A Landing on the Sun

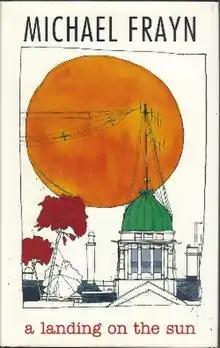
First edition (publ. Viking Press)

A Landing On The Sun is a 1991 novel by Michael Frayn, and was the Sunday Express Book of the Year. It was adapted into a 1994 TV movie with a screenplay written by the author.